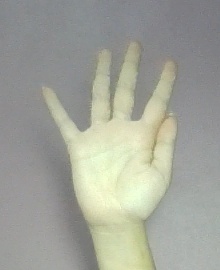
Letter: sheen